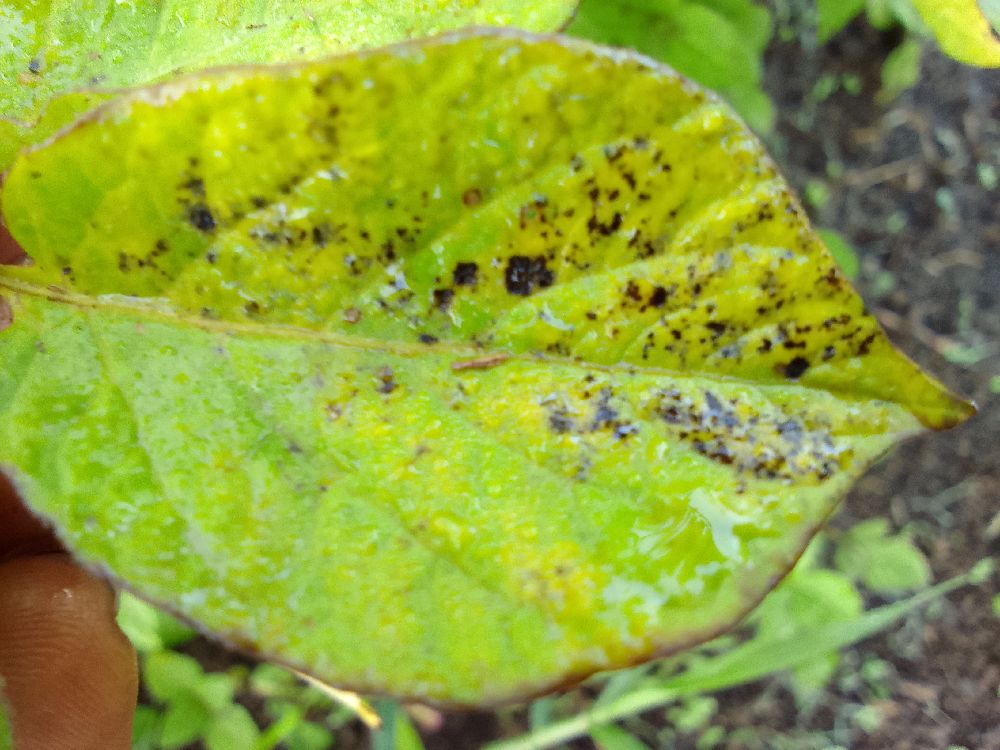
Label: Early blight